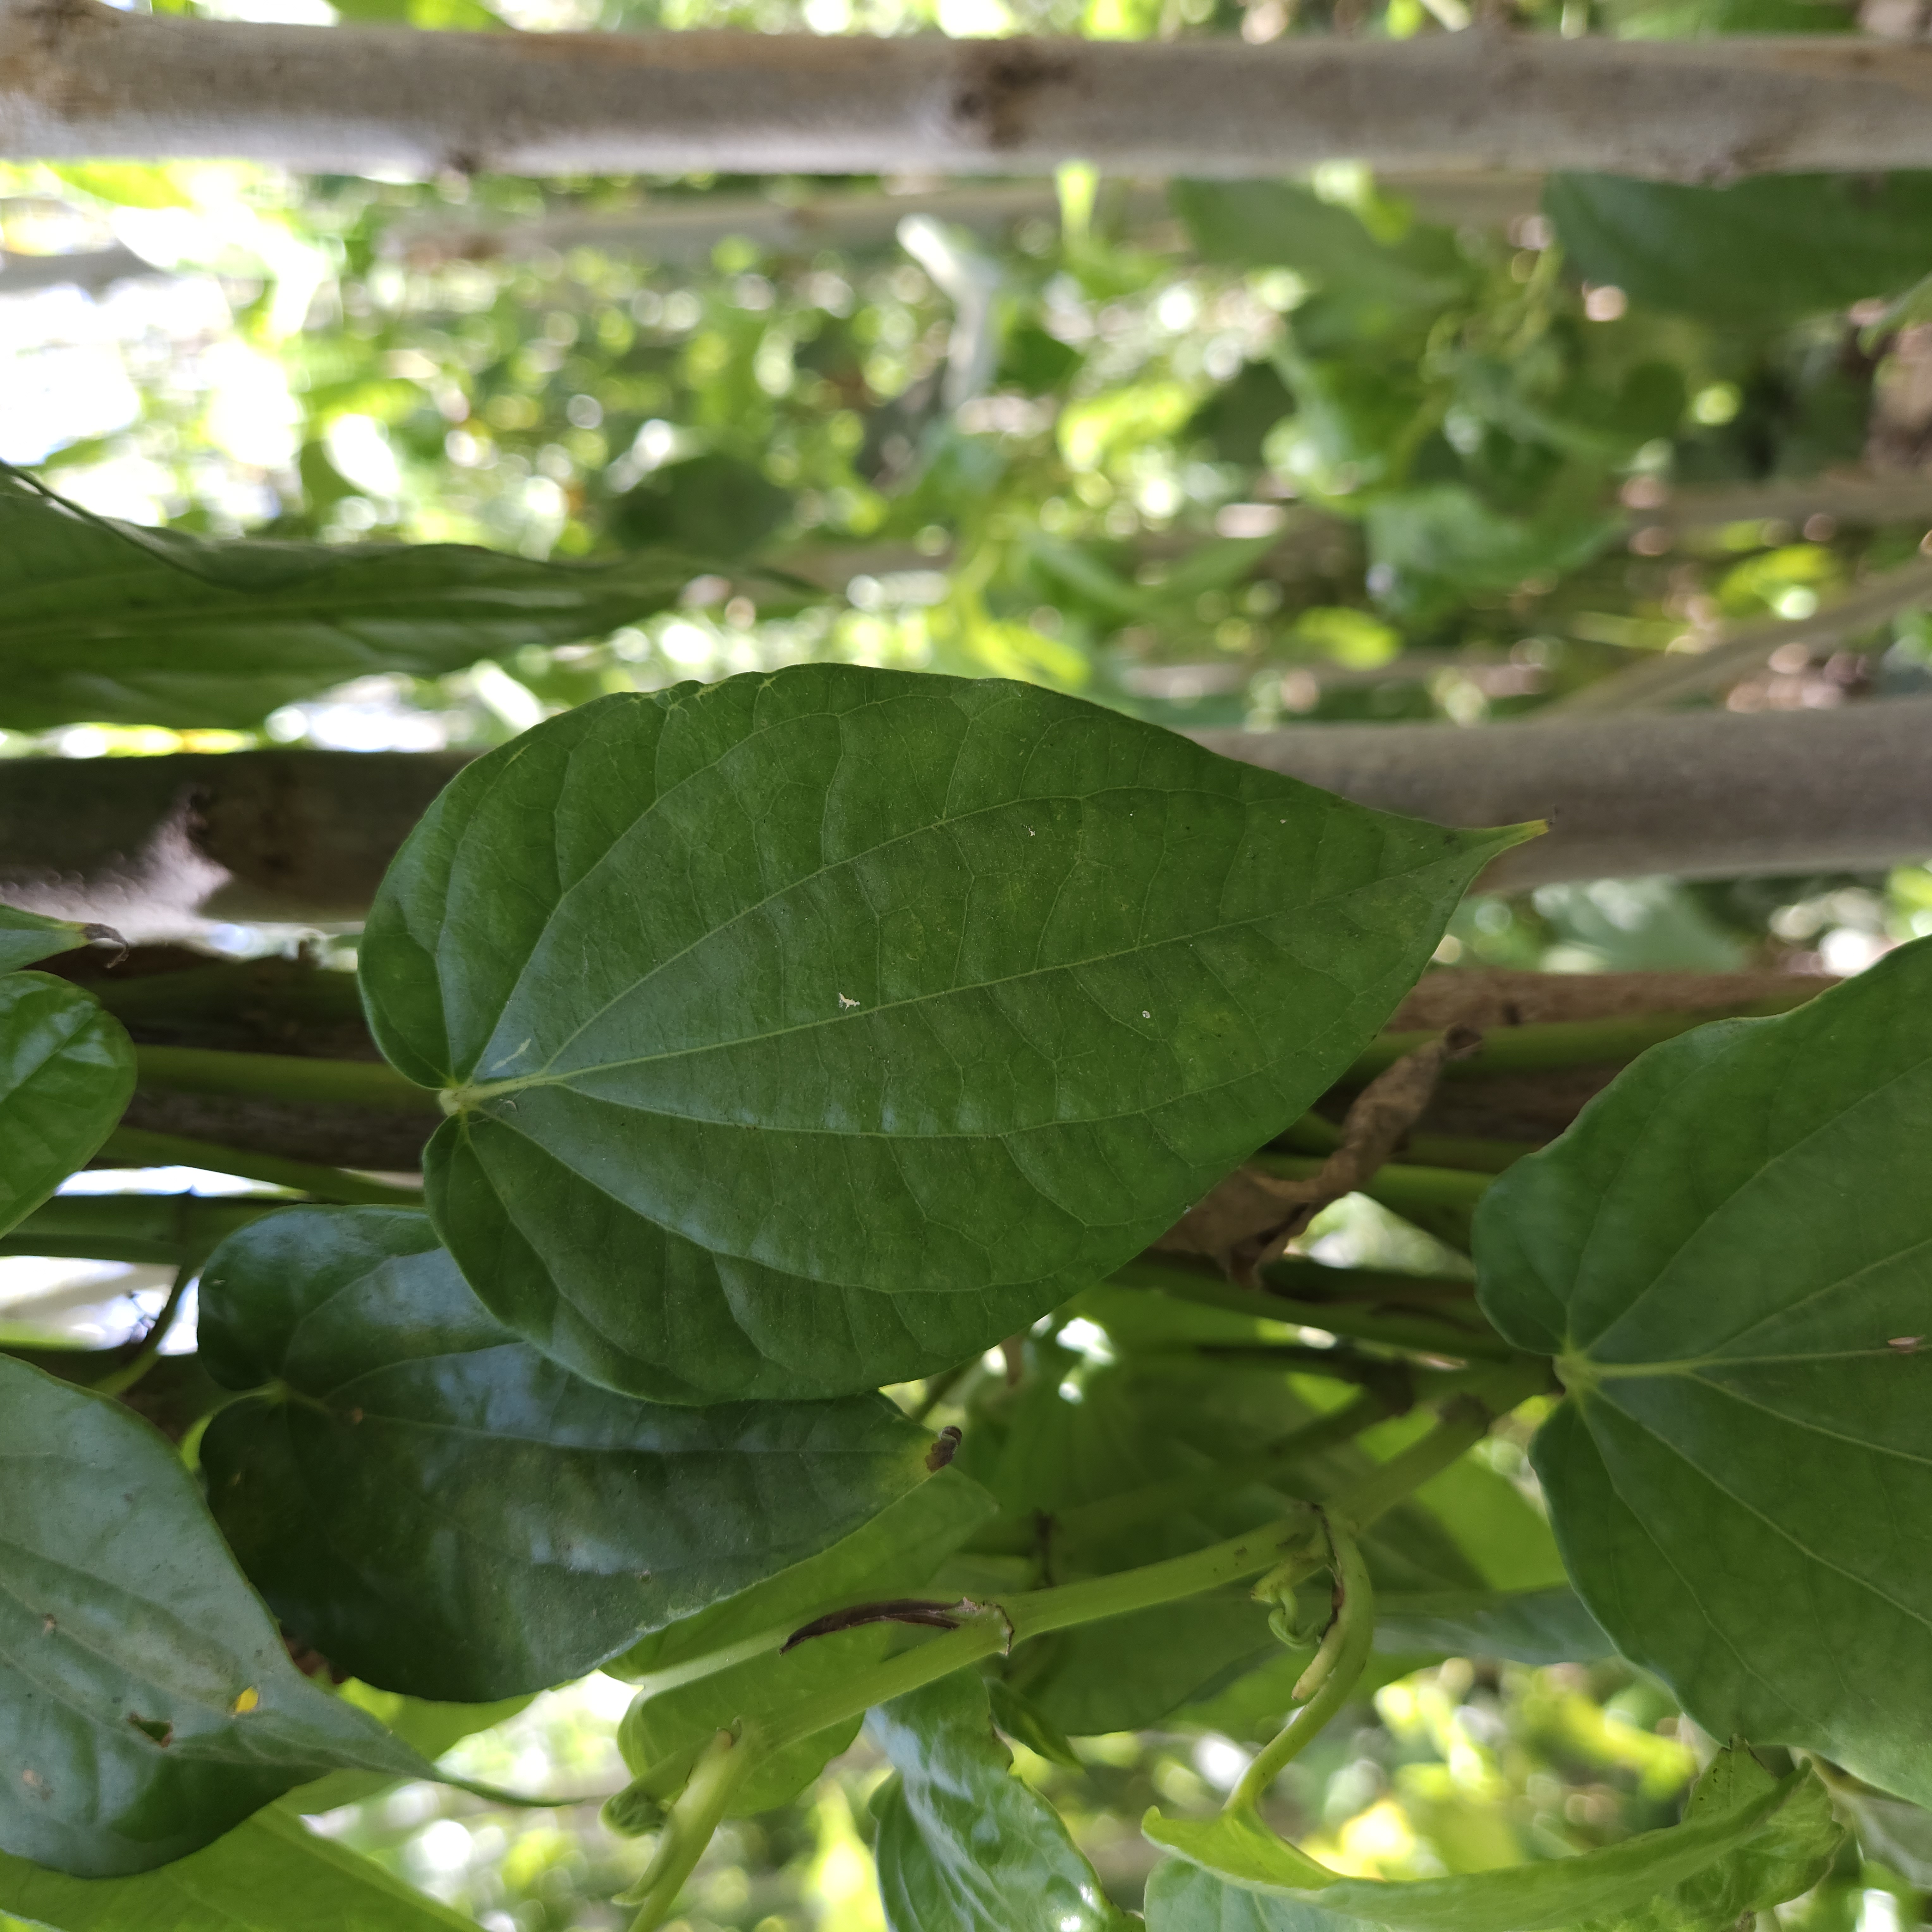
Label: Healthy